Guns and Roses (2012 film)

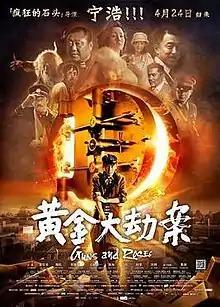

The film is set in the 1930s in Changchun, capital of Manchukuo. A thief, Xiao Dongbei (Lei Jiayin) goes into a cathedral and robs the priest (Fan Wei), claiming that he is a member of the underground revolution. As he is running away, the police capture him. Meanwhile, two rebels go to a cinema to exchange messages, but a witty Japanese colonel, Kōnosuke Toriyama (Keiichi Yamasaki), kills one and captures the other. Xiao Dongbei is given leniency and spends only two days in jail. Sharing a cell with him is the captured rebel, who gives him his clothes as a gift.